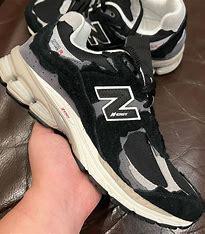
Brand: New
Model: Balance 2002R